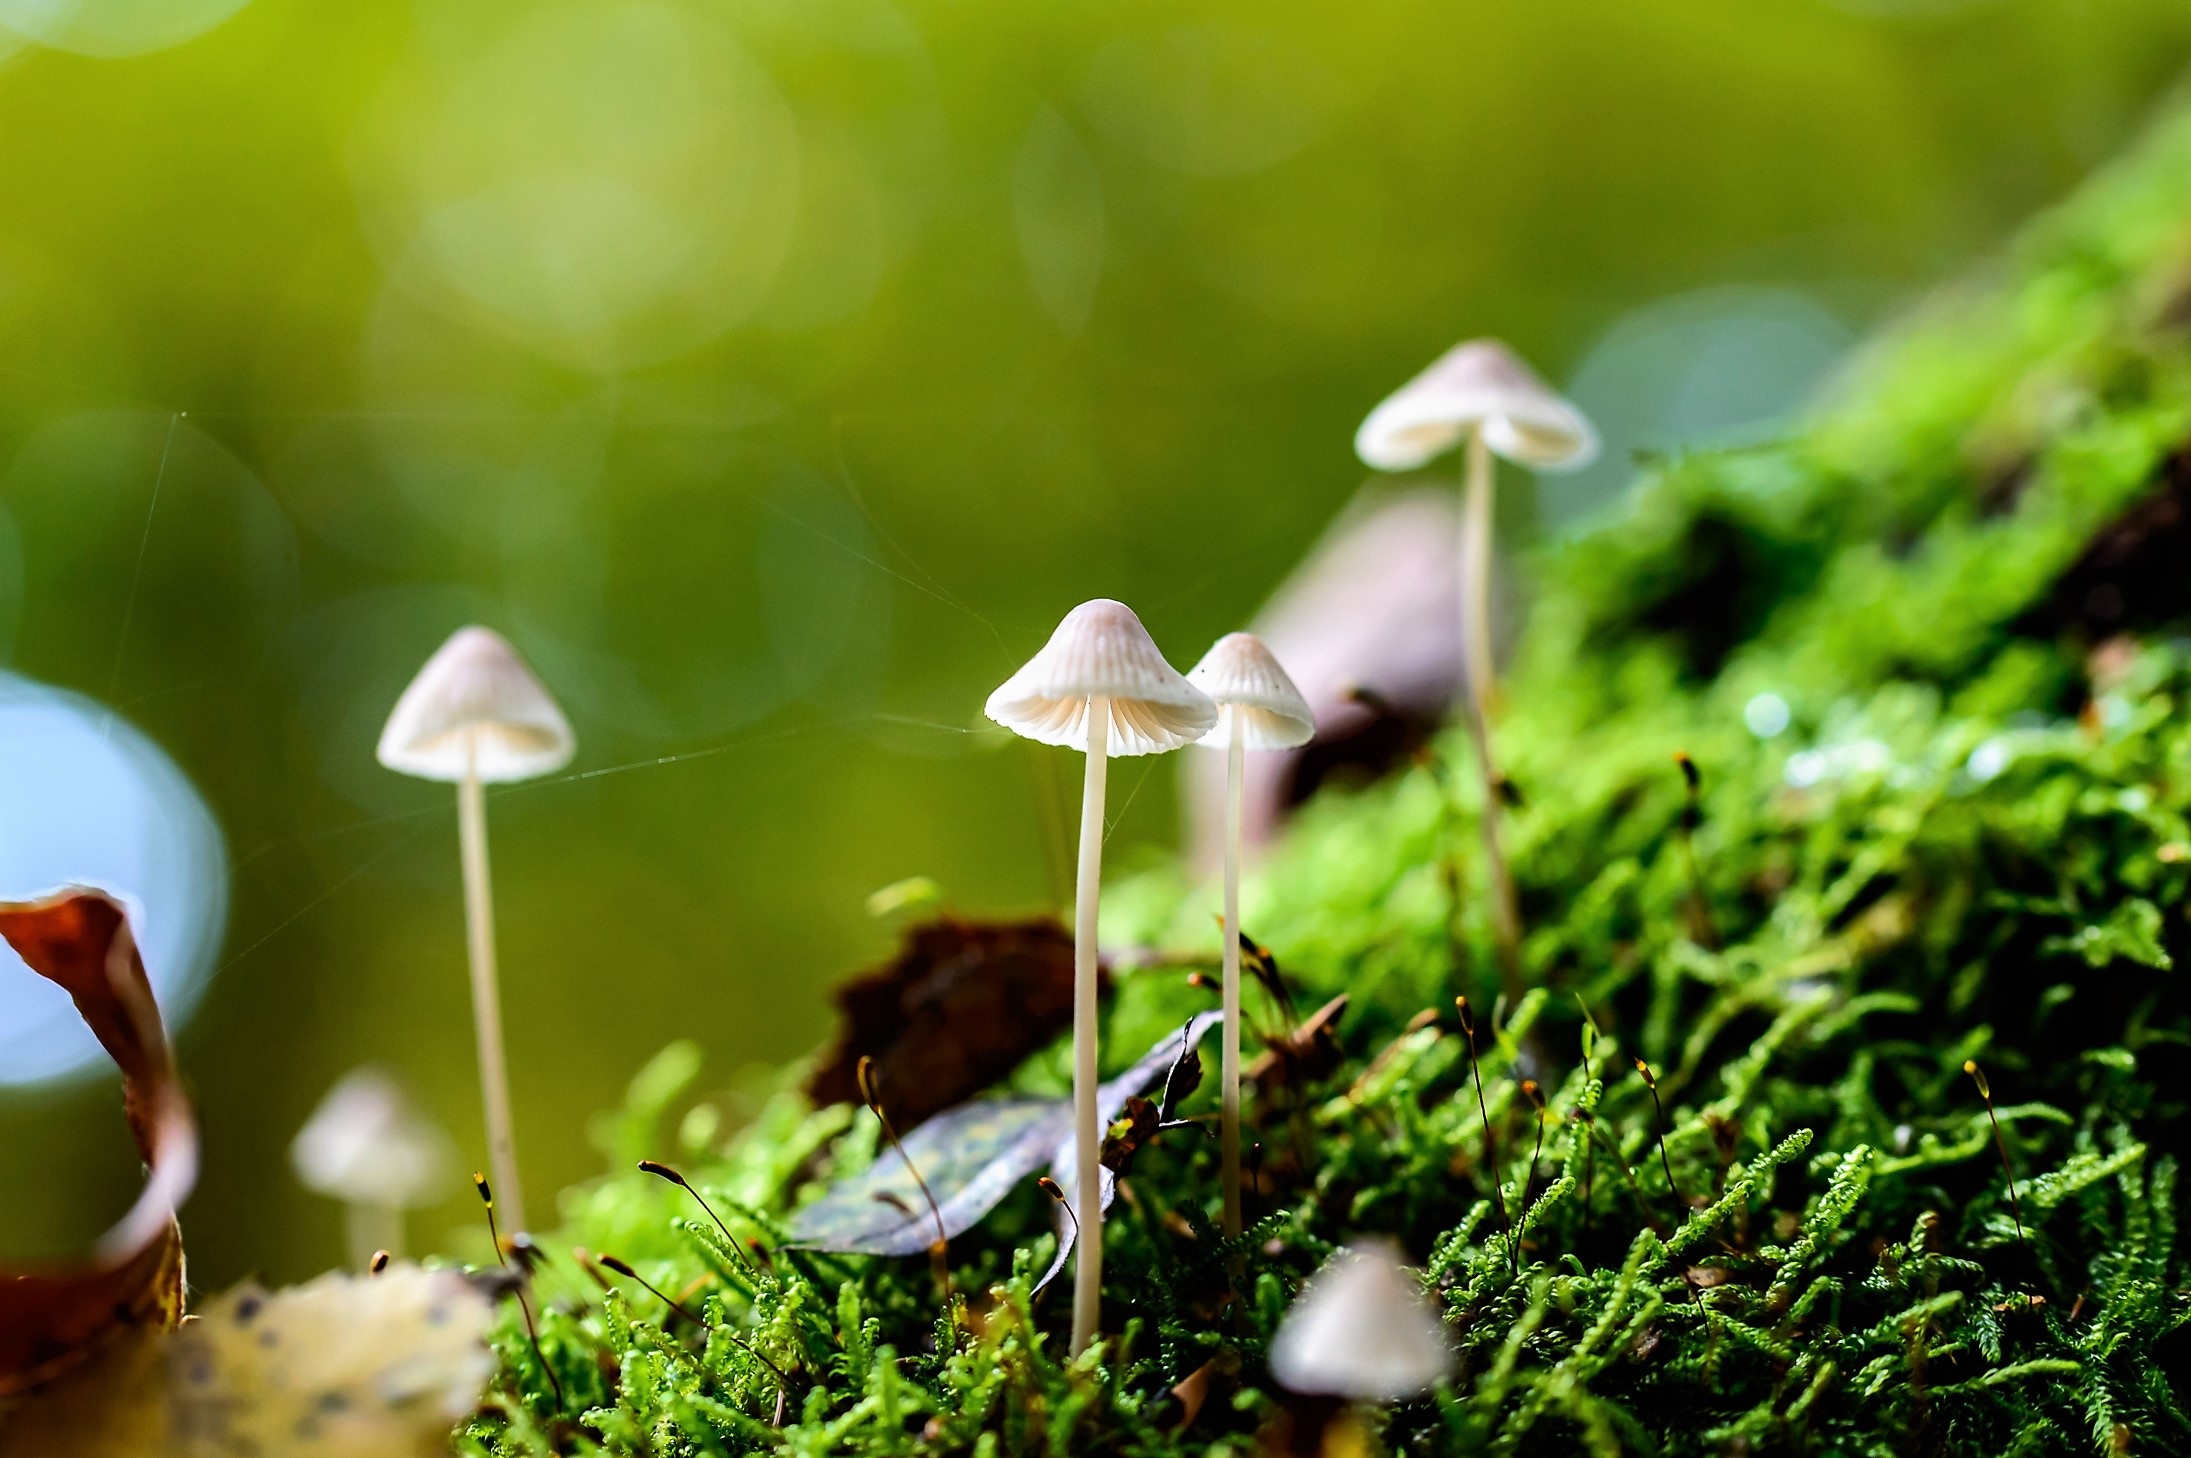
nature, forest, grass, growth, plant, white, sunlight, leaf, flower, wet, moss, green, botany, close, flora, fauna, wildflower, close up, forest floor, mushrooms, woodland, in the forest, macro photography, land plant